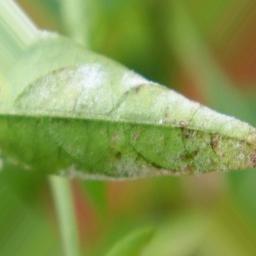
Label: powdery mildew